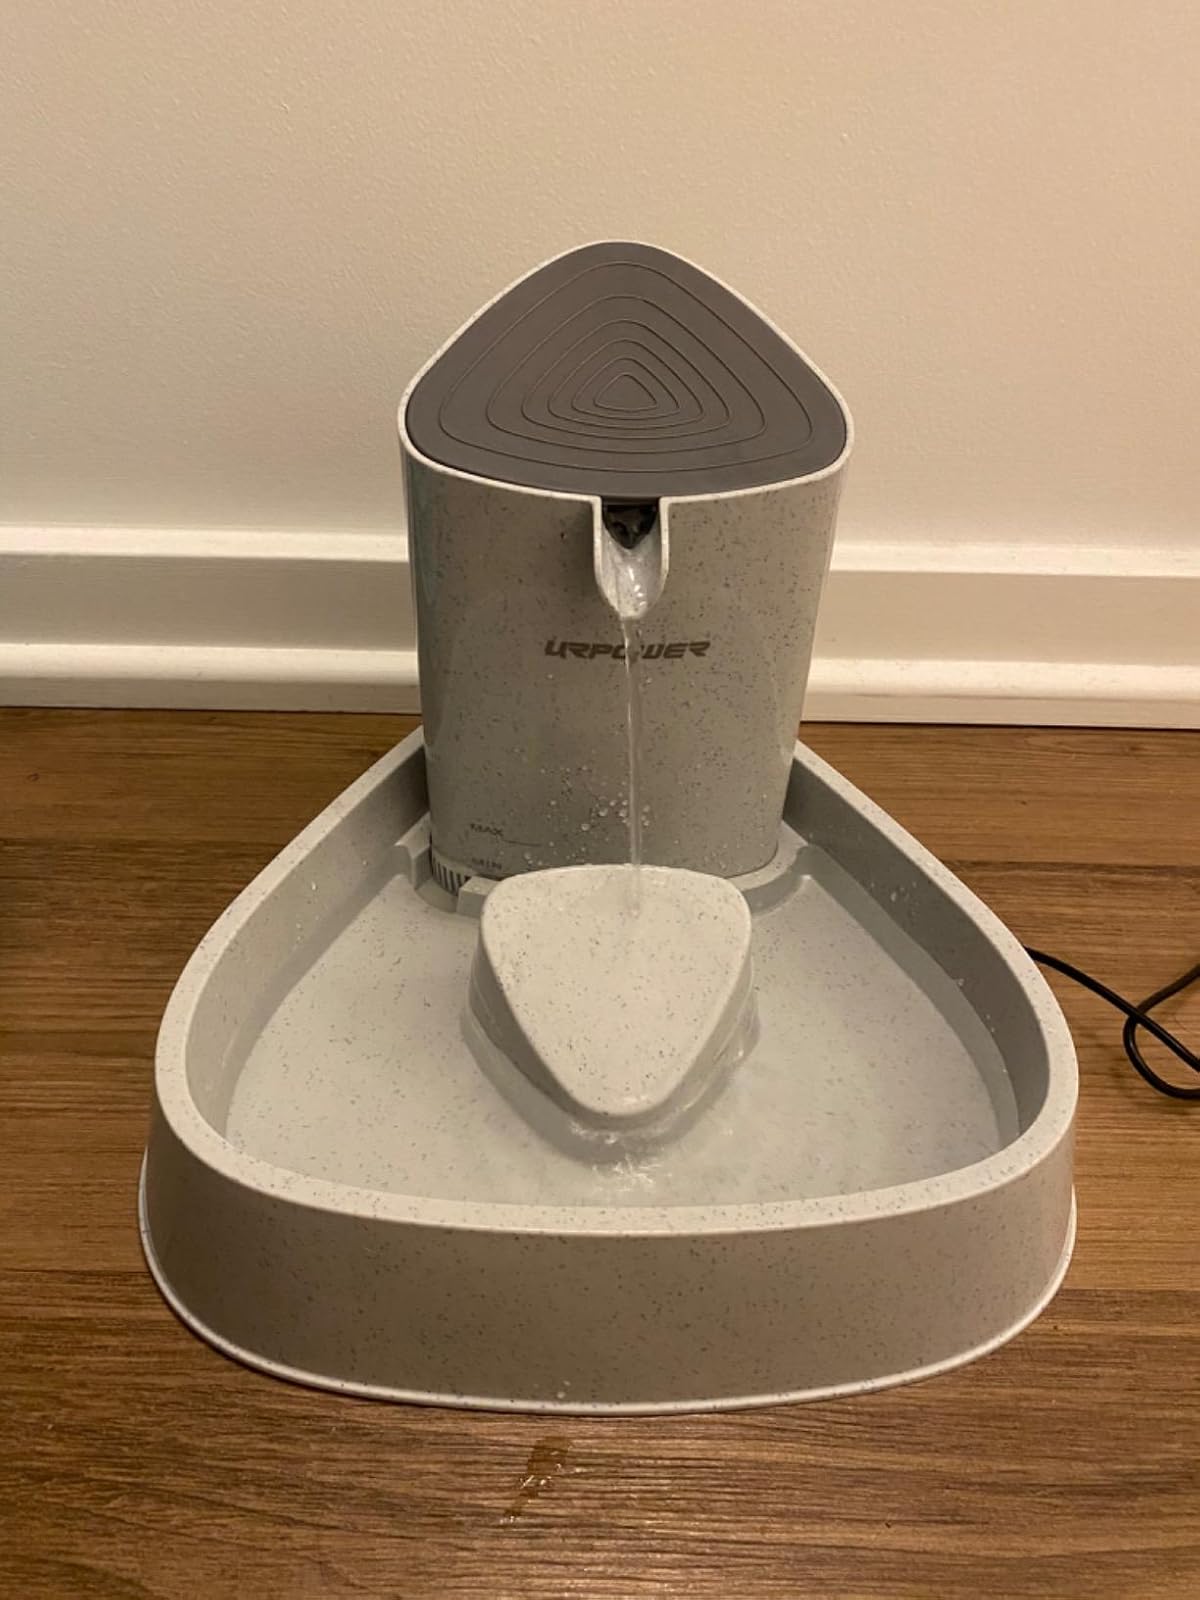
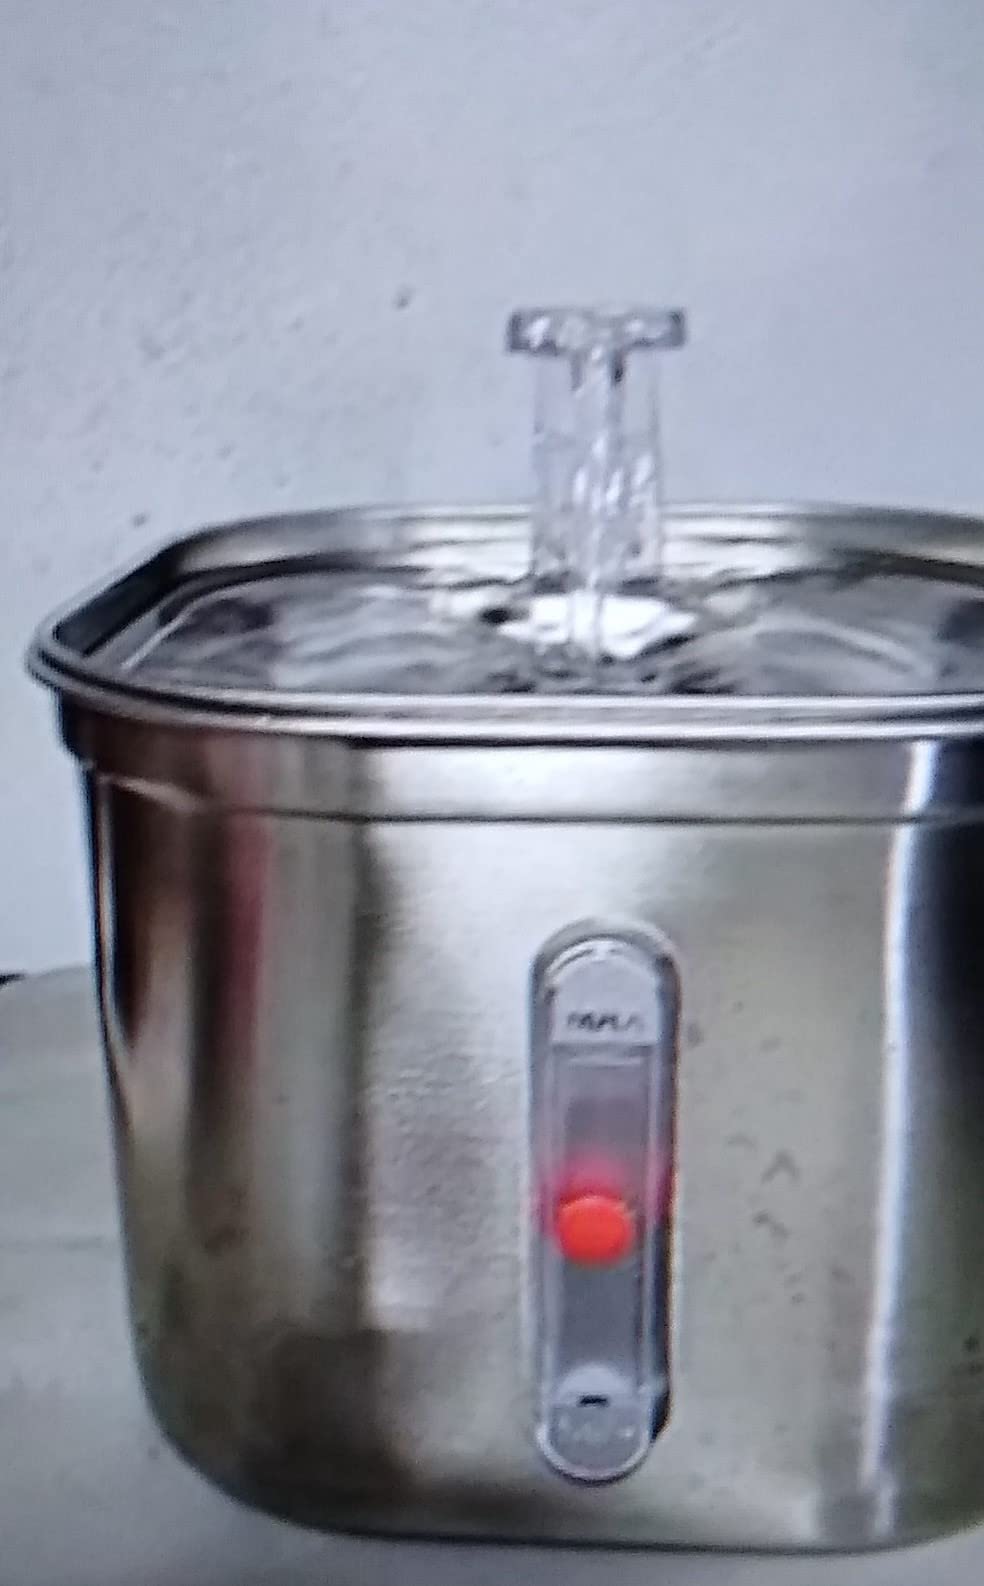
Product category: items_bowl
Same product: no